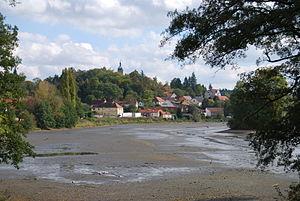
Lnáře est une commune du district de Strakonice, dans la région de Bohême-du-Sud, en République tchèque. Sa population s'élevait à 700 habitants en 2017.